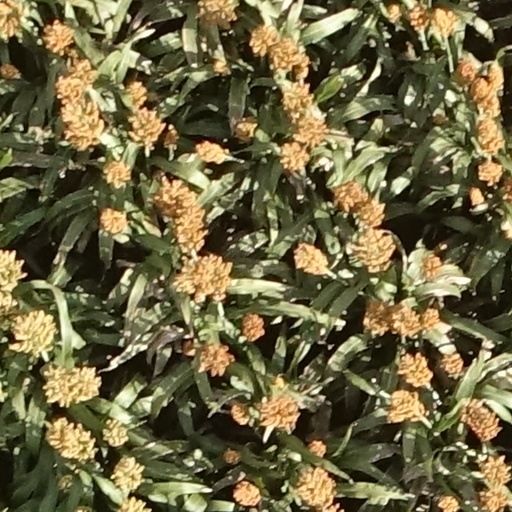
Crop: sorghum